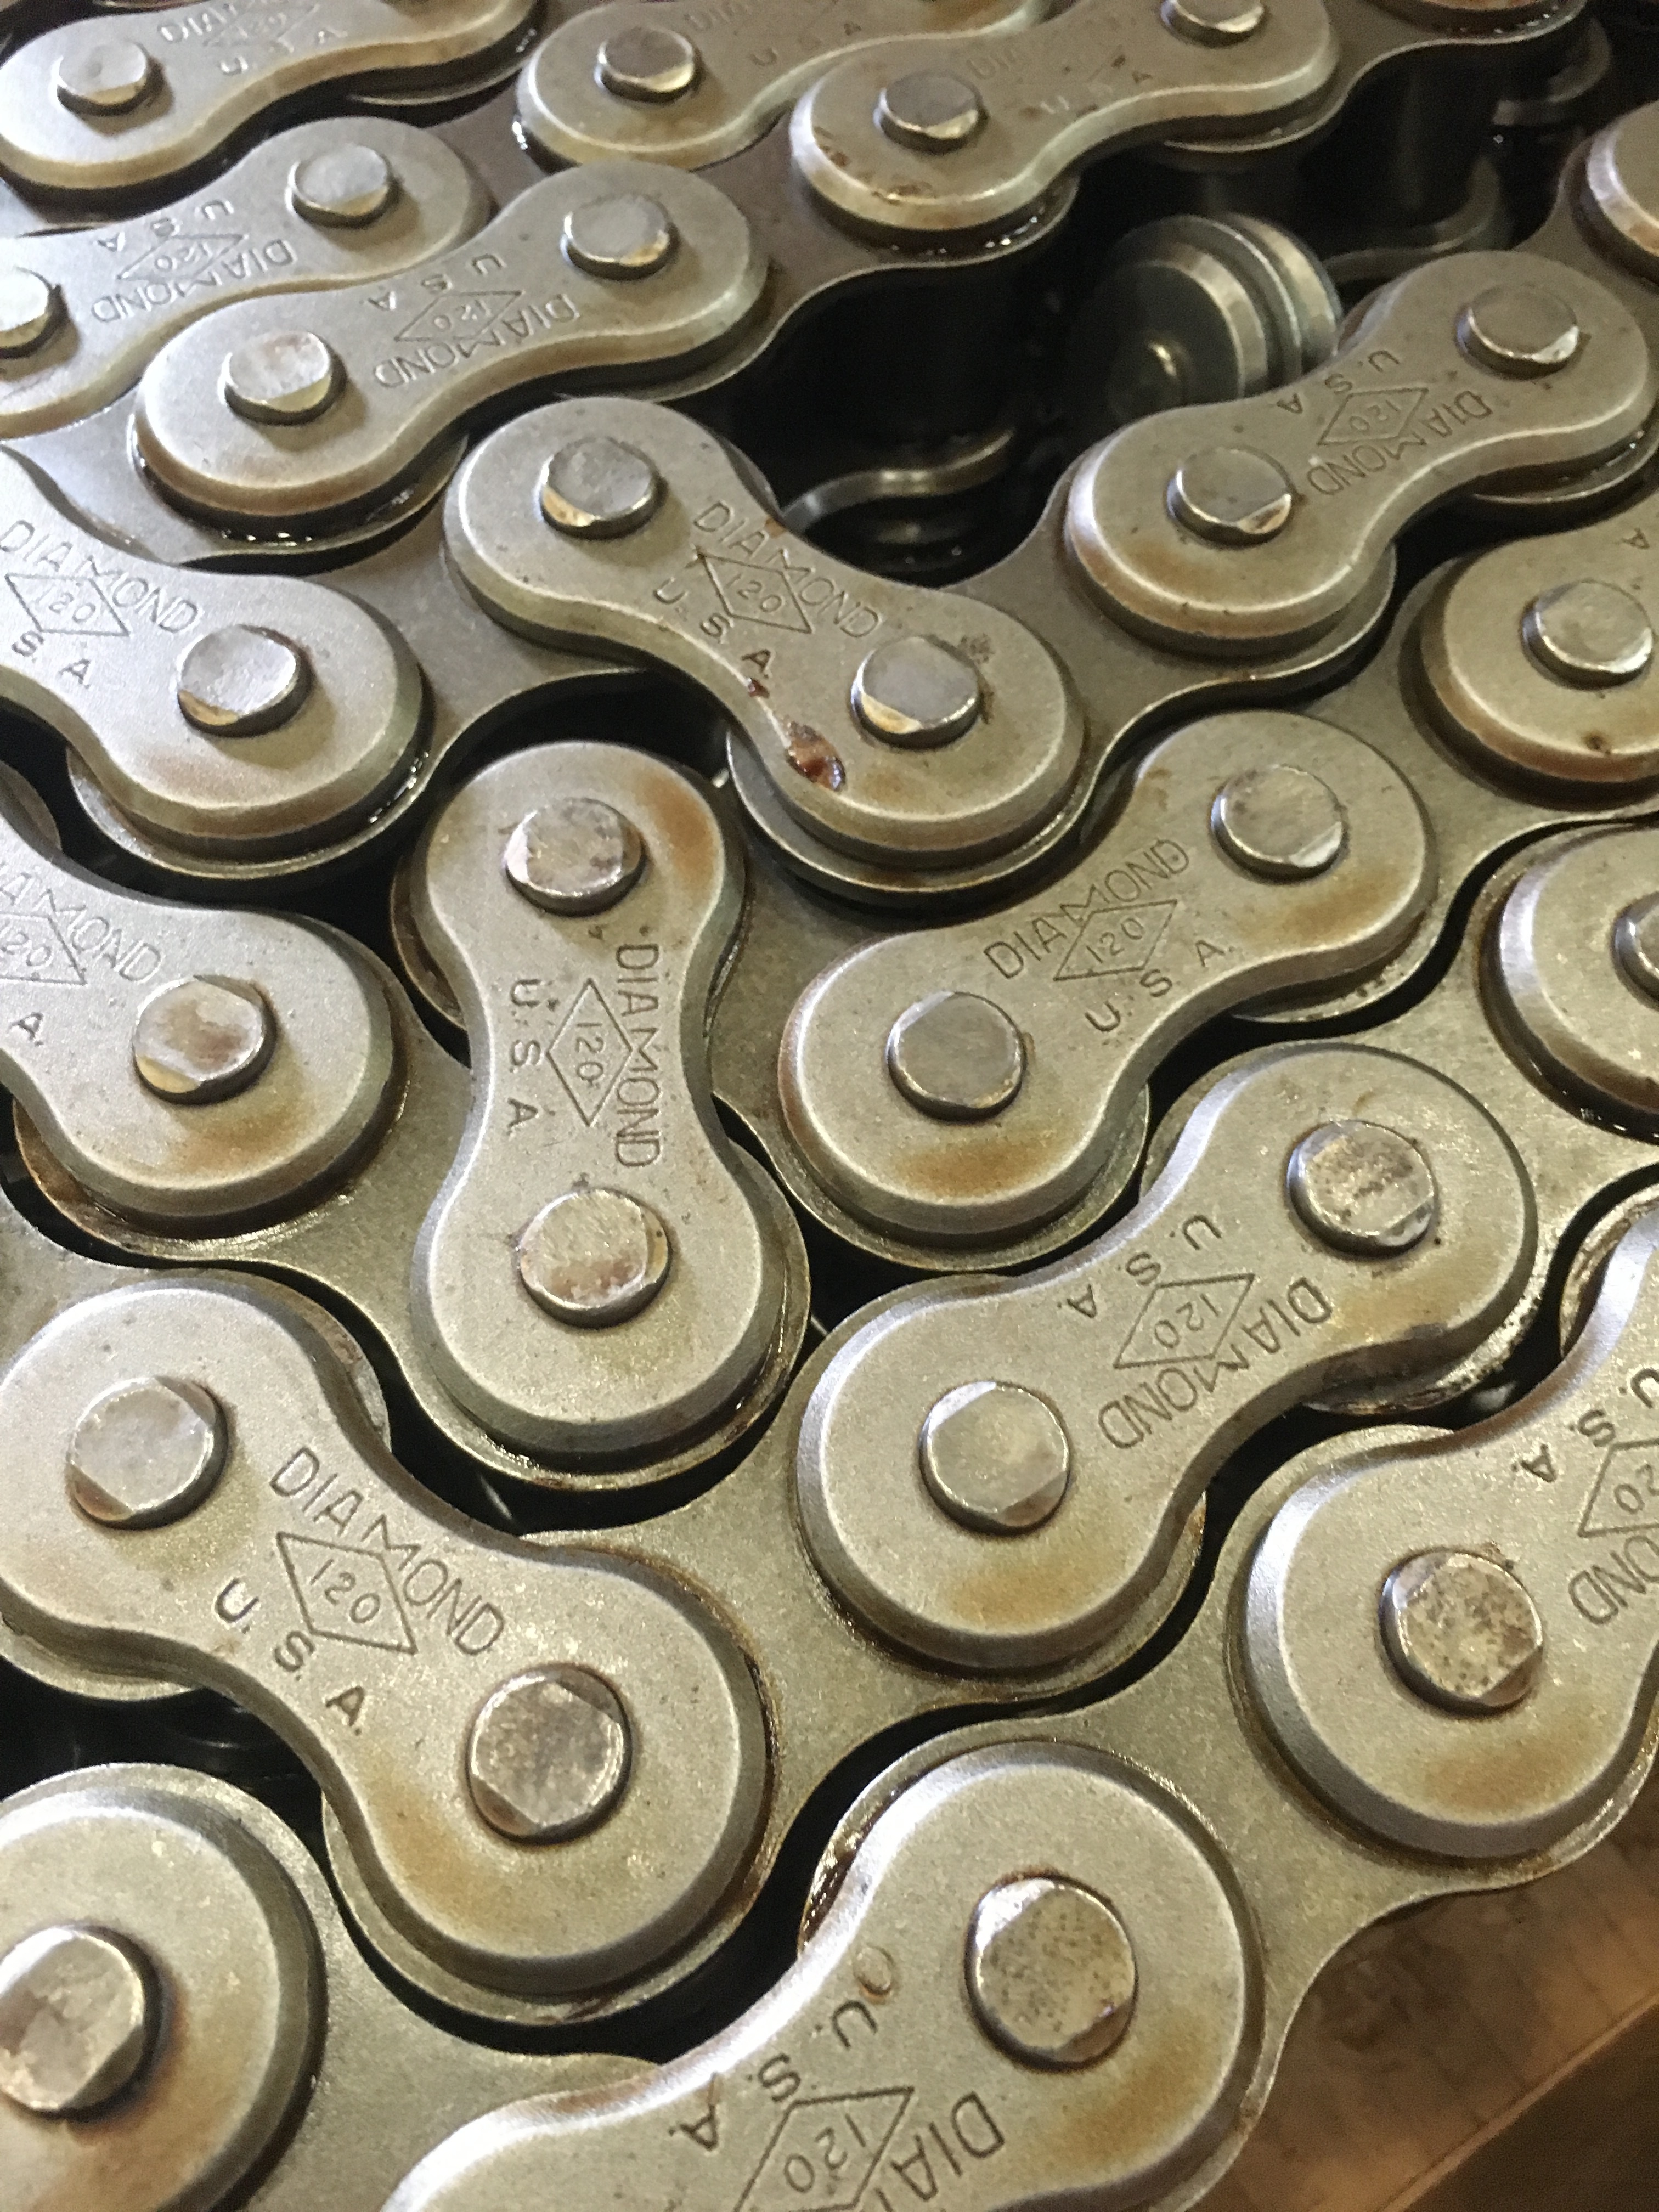
wheel, chain, number, metal, money, circle, close up, silver, currency